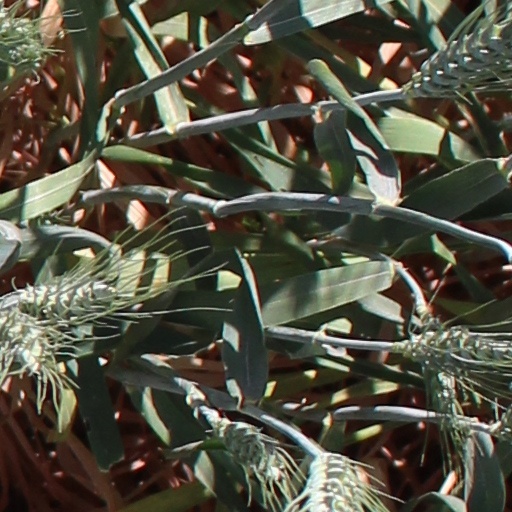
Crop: wheat